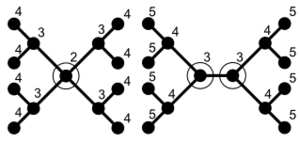
En théorie des graphes, le centre d'un arbre est soit un sommet soit une arête.